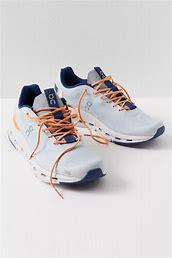
Brand: ON
Model: Cloudnova